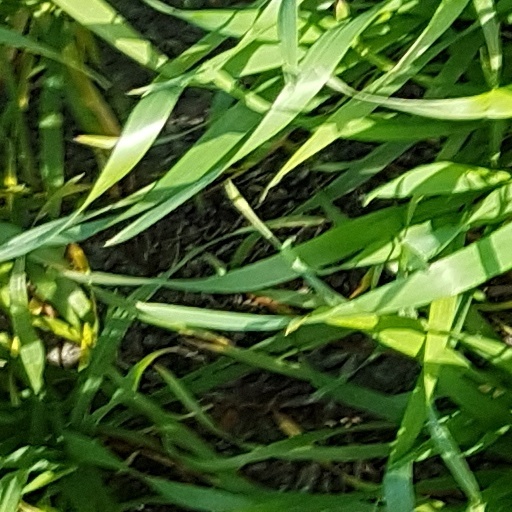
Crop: wheat